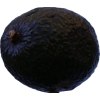
Label: black_avocado